Corbellati Missile

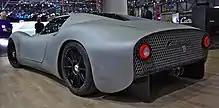
Rear view Corbellati Missile

The Missile is built by Corbellati, the production models are set to be manufactured in the Canary Islands. It was designed by Achille Corbellati and took inspiration from 1960s racecars.